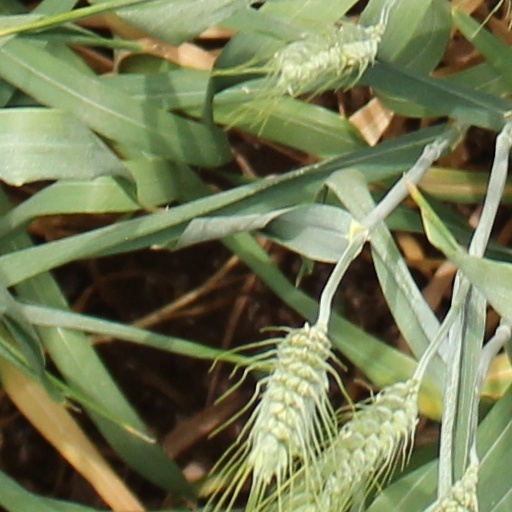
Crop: wheat